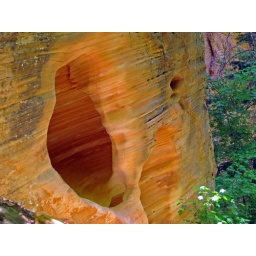
Bowl in the red rock